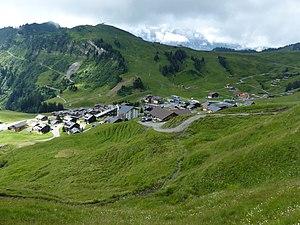
Les Crosets est une station touristique située dans le val d'Illiez, dans le canton du Valais en Suisse.